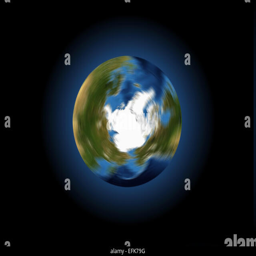
a conceptual image of the earth spinning on its axis , looking down onto cities